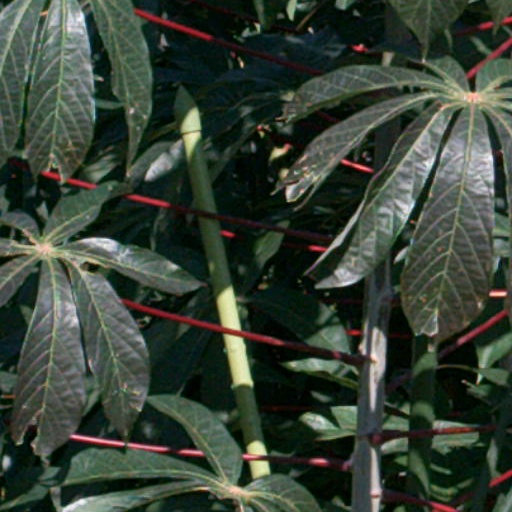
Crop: cassava